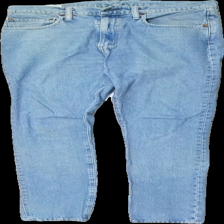
View: front
Type: Jeans
Category: Ladies
Brand: Levi'S
Colors: Blue, Orange, Red
Material: 100% bomull
Pattern: Logo print
Cut: Regular
Season: All
Price range: 50-100
Recommended usage: Reuse
Description: ljusblå jeans